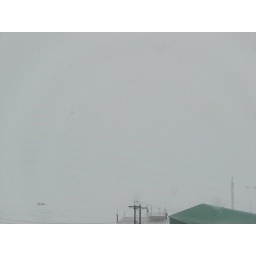
View from my office window in Crary Lab.